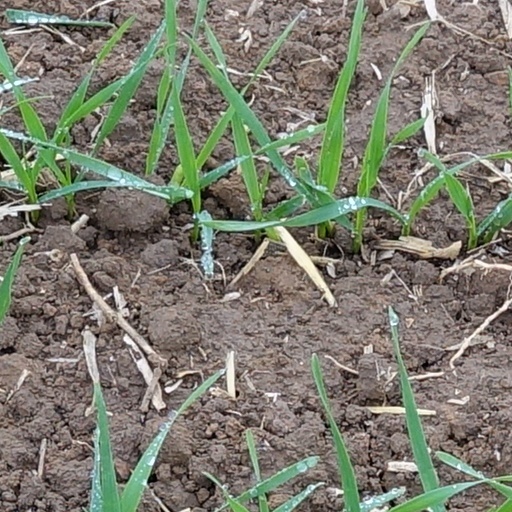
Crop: wheat